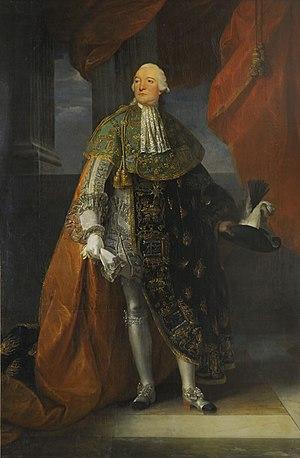
L'Anglaise et le Duc est un film franco-allemand d'Éric Rohmer sorti en 2001. C'est une adaptation des mémoires de Grace Elliott dans lesquelles l'auteur, une aristocrate anglaise vivant à Paris proche de Philippe Égalité, raconte la manière dont elle a vécu la Révolution française. Après La Marquise d'O… et Perceval le Gallois, c'est le troisième film historique d'Éric Rohmer.